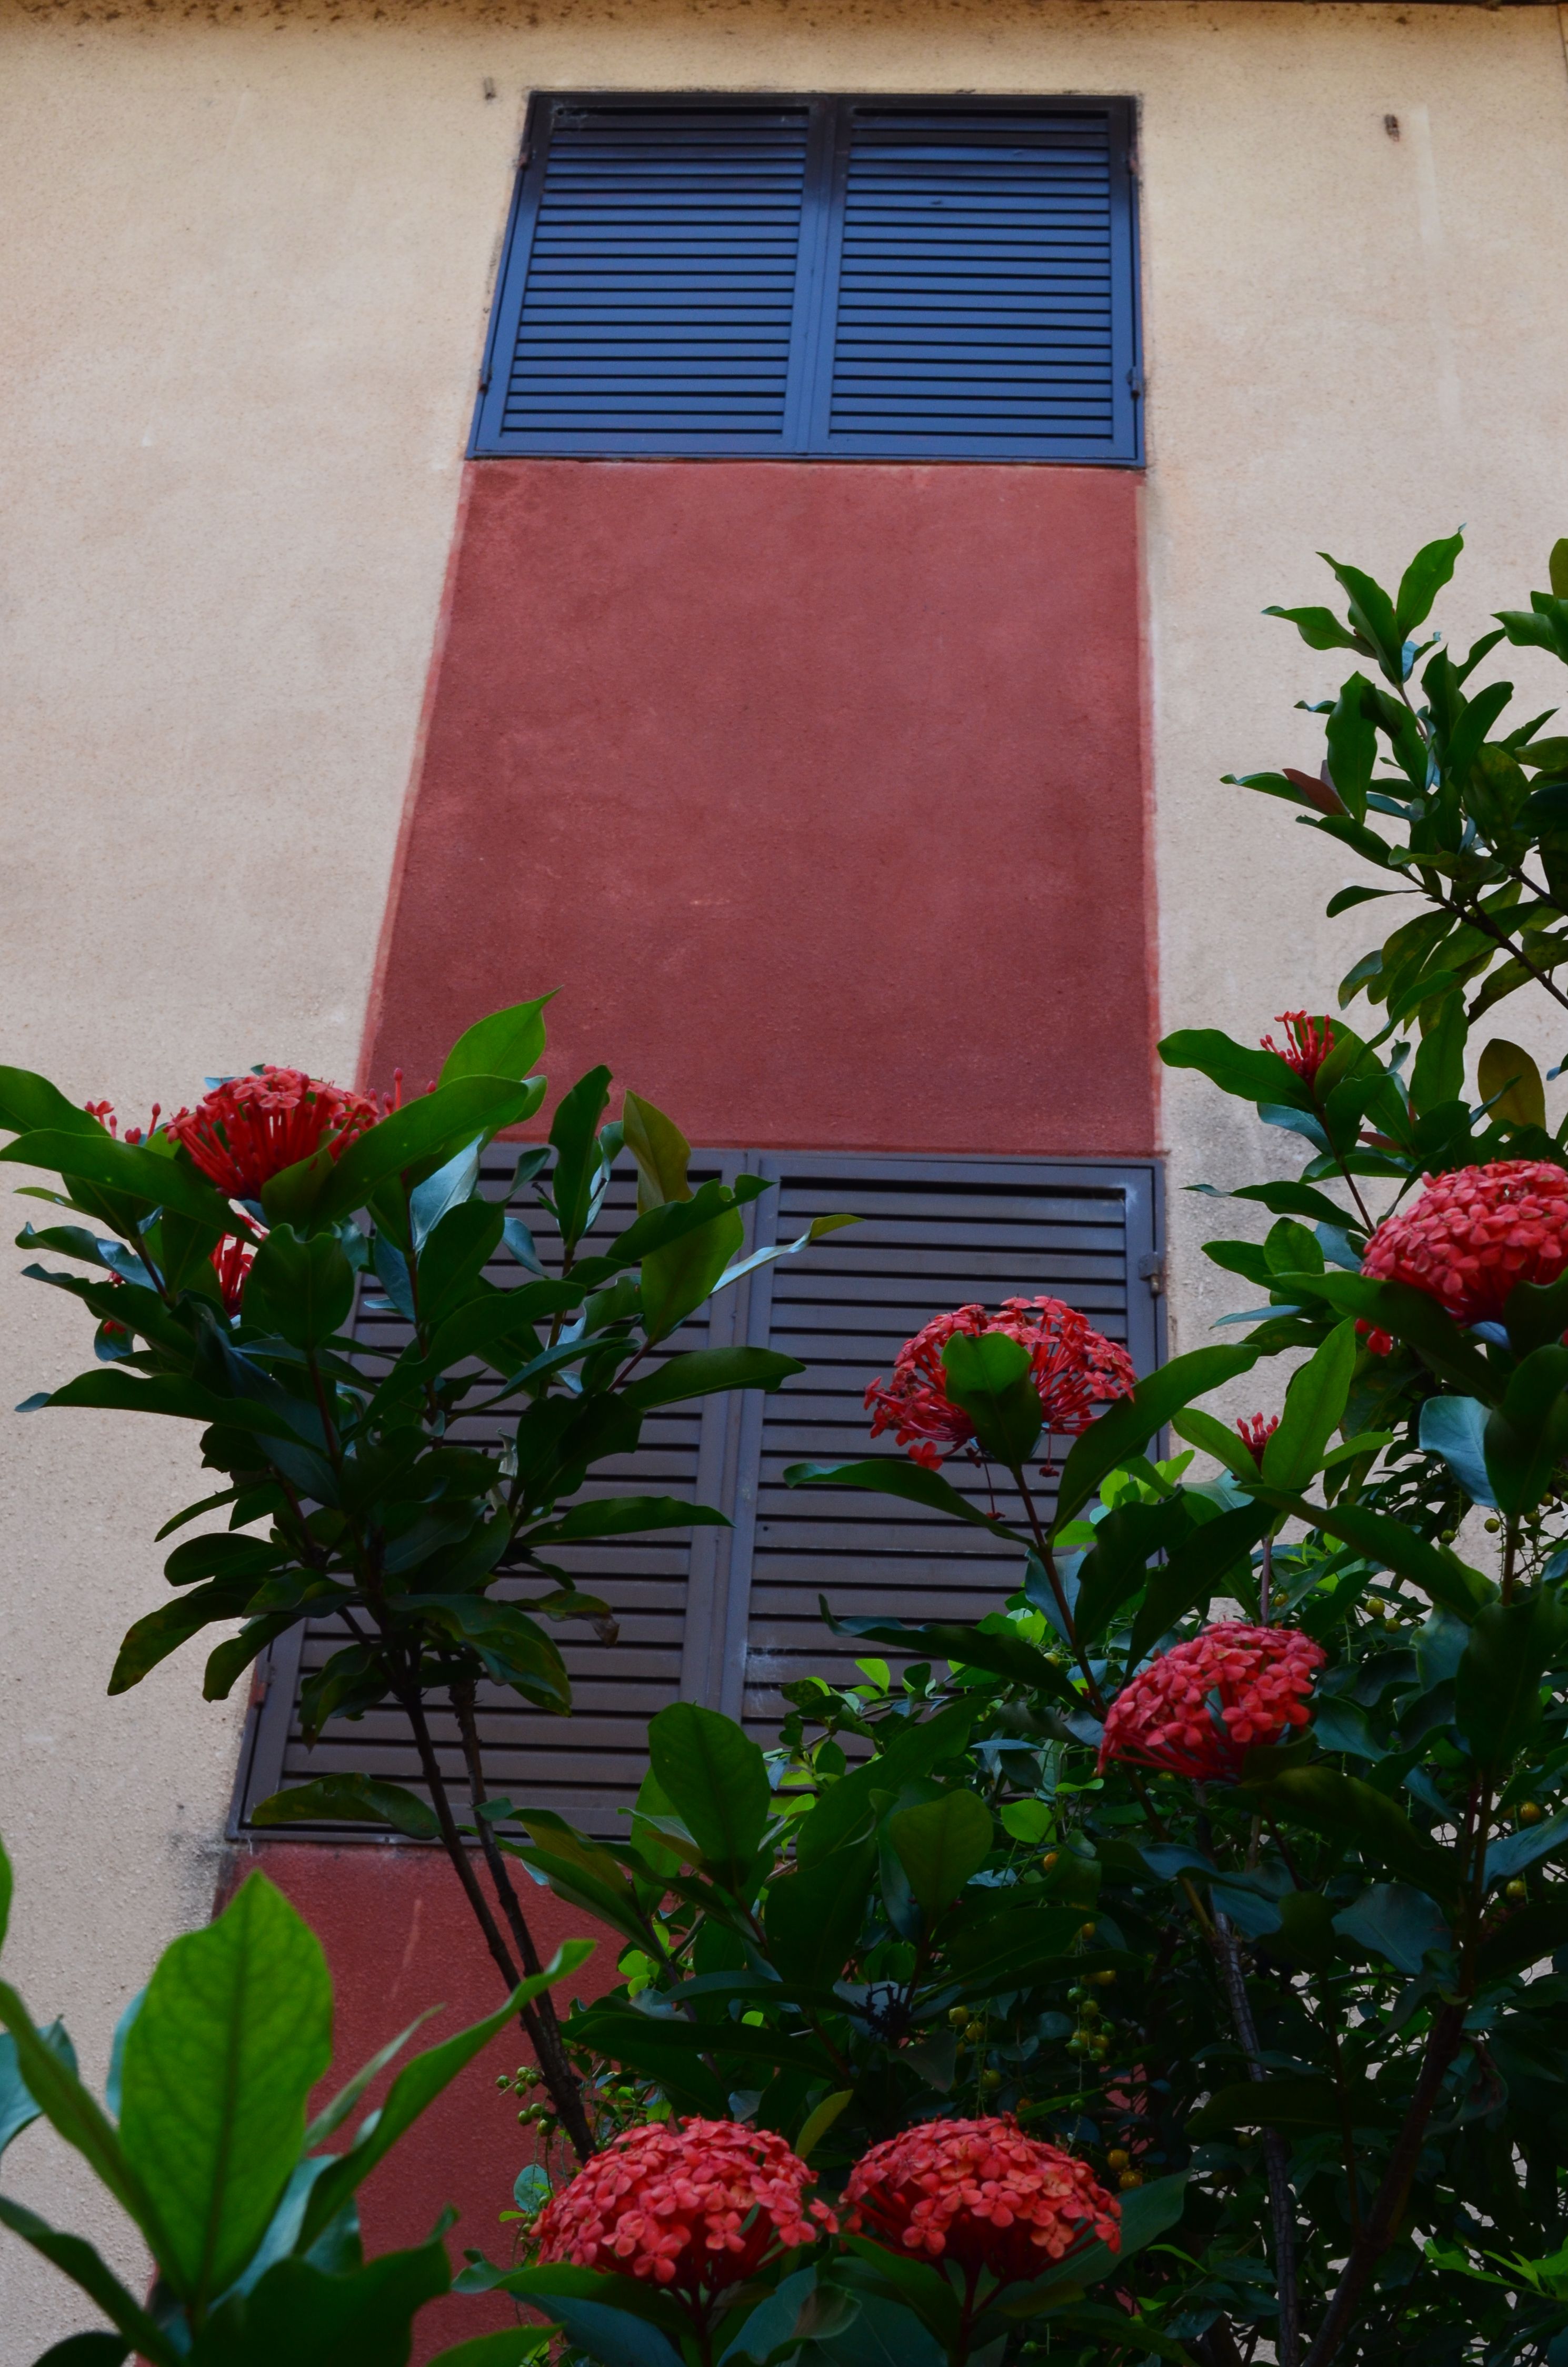
plant, leaf, flower, window, red, color, garden, flora, edificio, rojo, ventana, flor, window covering